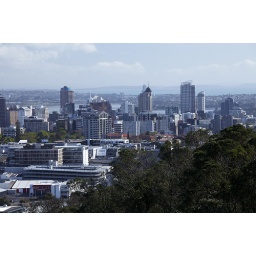
My apartment building is the white one in the middle distance.